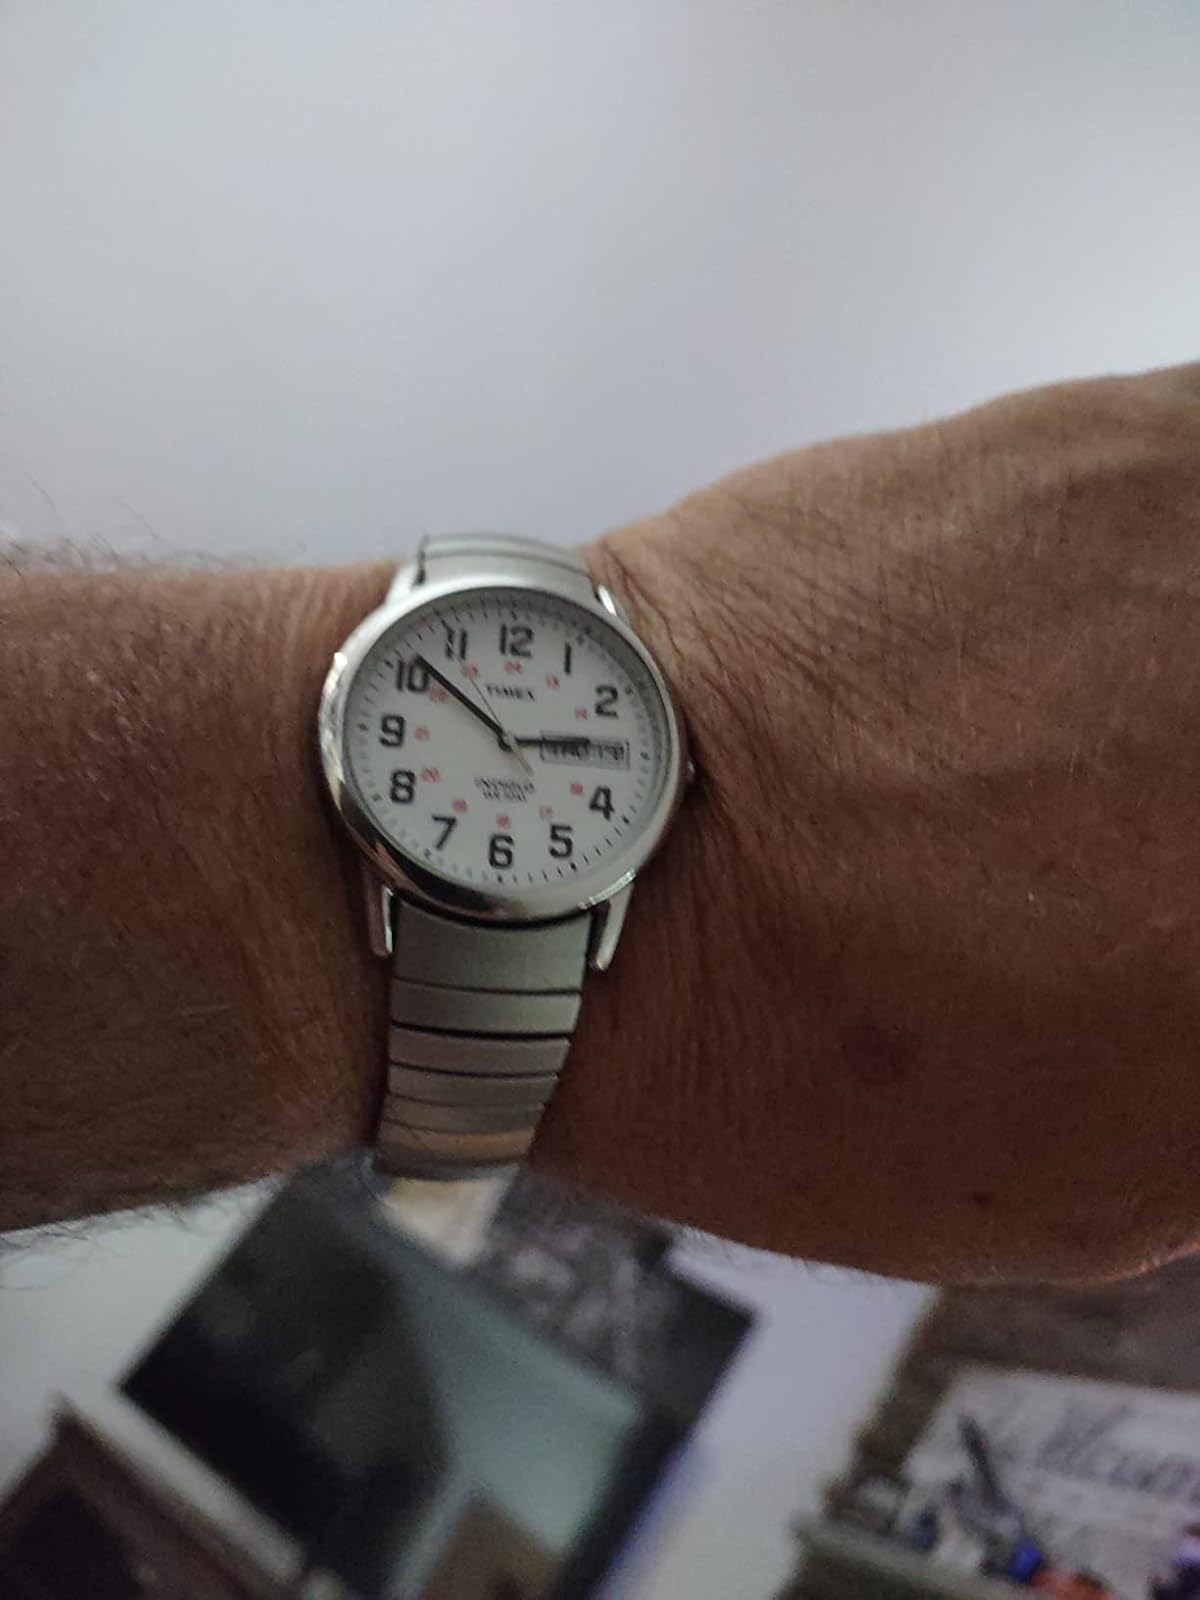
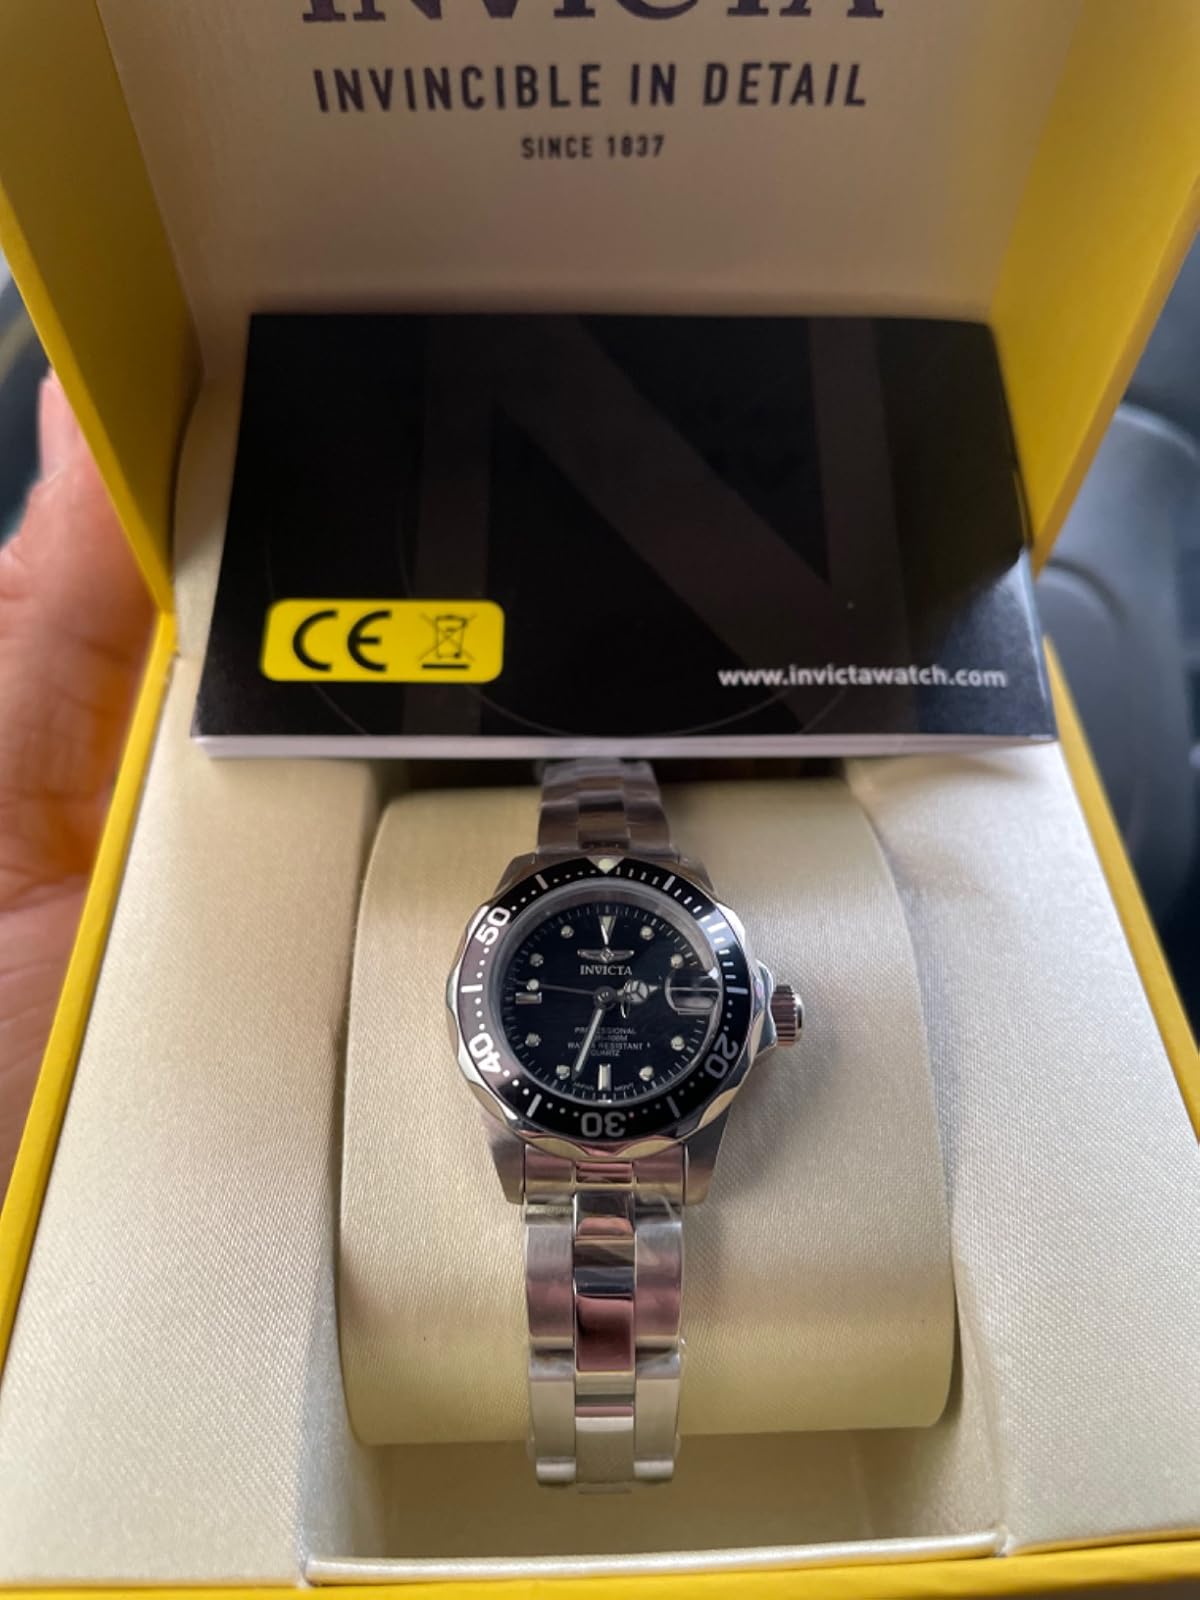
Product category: accessories_watch
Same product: no